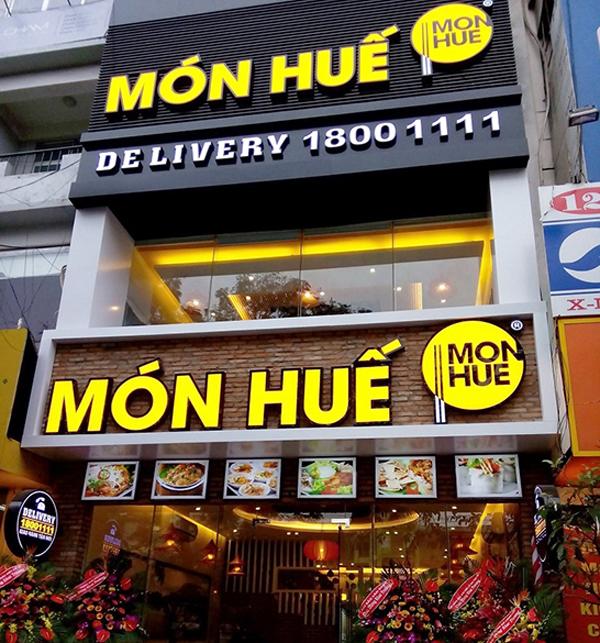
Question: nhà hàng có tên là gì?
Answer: tên là món huế